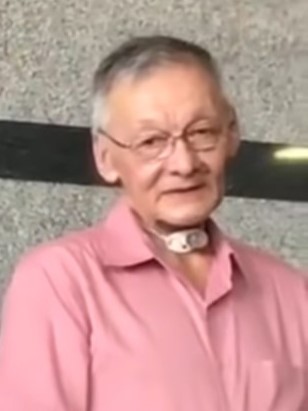
จอน อึ๊งภากรณ์

| name = จอน อึ๊งภากรณ์
| image = Jon Ungphakorn.jpg
| order1 = สมาชิกวุฒิสภา
| termstart1 = 22 มีนาคม พ.ศ. 2543
| termend1 = 21 มีนาคม พ.ศ. 2549
| birth_place = ลอนดอน, สหราชอาณาจักร
| signature = Jon Ungphakorn signature.svg
| image_size = 200px
| caption = จอน ใน พ.ศ. 2562
| parents = ป๋วย อึ๊งภากรณ์ (บิดา)
| alma_mater = มหาวิทยาลัยซัสเซ็กส์
จอน อึ๊งภากรณ์ (เกิด 19 กันยายน พ.ศ. 2490) ผู้อำนวยการโครงการอินเทอร์เน็ตเพื่อกฎหมายประชาชน (iLaw) อดีตกรรมการนโยบายองค์การกระจายเสียงและแพร่ภาพสาธารณะแห่งประเทศไทยบอร์ดทีวีไทยจับสลากลากออก-หลังครบวาระ.html บอร์ดทีวีไทยจับสลากลากออก-หลังครบวาระ ด้านประชาสังคม อดีตสมาชิกวุฒิสภากรุงเทพมหานครที่ทำงานอย่างต่อเนื่องด้านสังคมและการสนับสนุนองค์กรพัฒนาเอกชน เป็นผู้ก่อตั้ง มูลนิธิเข้าถึงเอดส์ และหนังสือพิมพ์ออนไลน์ประชาไท
== ประวัติ ==
จอน เป็นบุตรชายคนโตของศาสตราจารย์ ป๋วย อึ๊งภากรณ์ และนางมากาเร็ต สมิธ เกิดเมื่อวันที่ 19 กันยายน พ.ศ. 2490 ที่ลอนดอน|กรุงลอนดอน แคว้นอังกฤษ|อังกฤษ สหราชอาณาจักร จบการศึกษาวิศวกรรมอิเล็กทรอนิกส์ จากมหาวิทยาลัยซัสเซ็กส์ (Sussex) ที่อังกฤษ แต่กลับมาใช้ชีวิตในเมืองไทย เข้าทำงานเป็นอาจารย์สอนนักศึกษาแพทย์ในมหาวิทยาลัยมหิดล เป็นเวลา 5 ปี แต่จากเหตุการณ์ความรุนแรงทางการเมืองในช่วง พ.ศ. 2516–19 ทำให้เขาหันมาสนใจประเด็นปัญหาทางสังคม
== งานสังคม ==
เมื่อ พ.ศ. 2523 ได้ก่อตั้งโครงการอาสาสมัครเพื่อสังคม (ภายหลังจัดตั้งเป็น "มูลนิธิอาสาสมัครเพื่อสังคม") เพื่อสร้างบัณฑิตอาสาสมัคร ให้ช่วยเหลือคนยากจนในชนบท และทำงานร่วมกับองค์กรพัฒนาเอกชน (เอ็นจีโอ) จอนยังมีส่วนช่วยองค์กรพัฒนาเอกชนที่ตั้งขึ้นใหม่ ให้มีการบริหารจัดการที่ดี และช่วยเหลือด้านเงินทุนสำหรับโครงการต่าง ๆ และมีส่วนในการประสานภาคประชาสังคมเข้าด้วยกัน
เมื่อ พ.ศ. 2534 จอนได้ก่อตั้ง มูลนิธิเข้าถึงเอดส์ ริเริ่มการให้คำปรึกษาแก่ผู้ติดเชื้อเอชไอวี/เอดส์ และครอบครัวของผู้ป่วยเหล่านั้น เพื่อต่อสู้เรื่องปัญหาการรังเกียจและเข้าใจผู้ป่วยเหล่านี้ผิด และพยายามให้ความรู้ในเรื่องสิทธิผู้ป่วยที่จะได้รับการรักษาอย่างเต็มที่และมีประสิทธิภาพ
เมื่อ พ.ศ. 2543 จอน อึ๊งภากรณ์ได้รับการเลือกตั้งเป็นสมาชิกวุฒิสภากรุงเทพมหานคร แม้ว่าในขณะนั้นจอนยังเป็นที่รู้จักในหมู่ประชาชนทั่วไปไม่มากนักก็ตาม ทั้งนี้ก็เพื่อจะได้มีโอกาสในการสร้างความเข้าใจกับสังคมและมีโอกาสในการทำงานเพื่อสังคมให้มากขึ้น ทั้งนี้จอนได้เป็นเลขานุการคณะกรรมาธิการการพัฒนาสังคมและความมั่นคงของมนุษย์ วุฒิสภา และเป็นประธานคณะอนุกรรมาธิการหลักประกันทางสังคม ของวุฒิสภาด้วย ครั้นเมื่อเมื่อปี พ.ศ. 2547 ก็ได้ร่วมกับกลุ่มเพื่อนก่อตั้งหนังสือพิมพ์ออนไลน์อิสระ ชื่อ "ประชาไท" ยกย่อง "จอน อึ๊งภากรณ์" แมกไซไซต่อสู้เพื่อสิทธิประชาชน หนังสือพิมพ์ออนไลน์อิสระ ประชาไท
== รางวัล ==
จอน อึ๊งภากรณ์ได้รับรางวัลแมกไซไซ สาขาบริการรัฐกิจ ประจำปี ค.ศ. 2005 (พ.ศ. 2548) จากการประกาศเมื่อวันที่ 1 สิงหาคม พ.ศ. 2548 และเข้ารับรางวัลที่กรุงมะนิลา ประเทศฟิลิปปินส์ ในวันที่ 31 สิงหาคม ปีเดียวกัน เป็นที่น่าสังเกตว่าจอนได้รับรางวัลแมกไซไซ สาขาเดียวกันกับศาสตราจารย์ป๋วย อึ๊งภากรณ์ ผู้เป็นบิดา ซึ่งได้รับรางวัลนี้เมื่อ พ.ศ. 2508
== อ้างอิง ==
== ดูเพิ่ม ==
* ประชาไท หนังสือพิมพ์อิสระที่จอนร่วมก่อตั้ง
== แหล่งข้อมูลอื่น ==
* มูลนิธิเข้าถึงเอดส์
* ประวัติจอน อึ๊งภากรณ์ จากเว็บไทยเอ็นจีโอ
หมวดหมู่:การเมืองภาคประชาชน
หมวดหมู่:ผู้ได้รับรางวัลแมกไซไซ
หมวดหมู่:แนวร่วมประชาธิปไตยต่อต้านเผด็จการแห่งชาติ
หมวดหมู่:สมาชิกวุฒิสภากรุงเทพมหานคร
หมวดหมู่:ชาวไทยเชื้อสายอังกฤษ
หมวดหมู่:บุคคลจากโรงเรียนเตรียมอุดมศึกษา
หมวดหมู่:บุคคลจากโรงเรียนสาธิตมหาวิทยาลัยศรีนครินทรวิโรฒ ปทุมวัน
หมวดหมู่:ผู้ได้รับเครื่องราชอิสริยาภรณ์ ป.ช.
หมวดหมู่:ผู้ได้รับเครื่องราชอิสริยาภรณ์ ป.ม.
หมวดหมู่:ผู้ได้รับเครื่องราชอิสริยาภรณ์ ต.จ. (ฝ่ายหน้า)
หมวดหมู่:ชาวไทยเชื้อสายสหราชอาณาจักร
หมวดหมู่:สกุลอึ๊งภากรณ์
หมวดหมู่:ศิษย์เก่าจากมหาวิทยาลัยซัสเซกซ์
หมวดหมู่:บุคคลจากมหาวิทยาลัยมหิดล